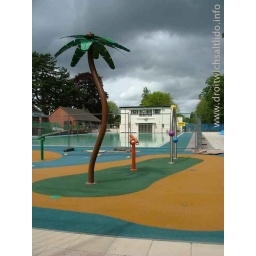
The palm tree shower towers above the water cannonsand other water play items.